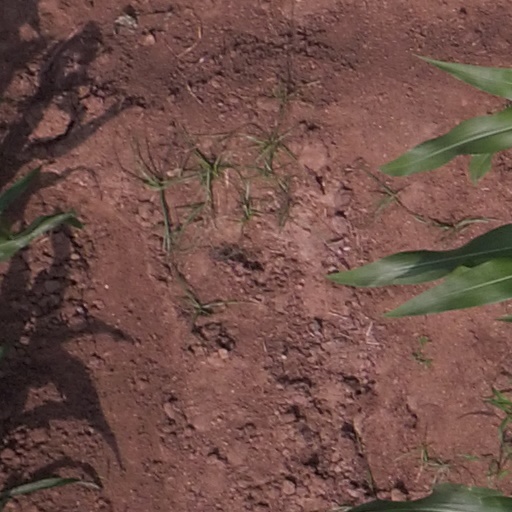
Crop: maize; corn